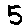
Label: 5